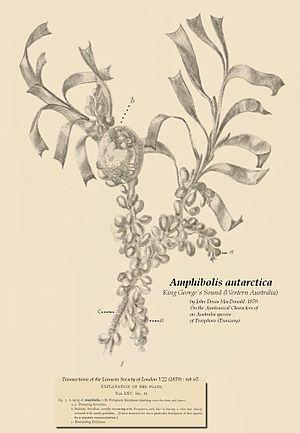
Une espèce autralienne de Perophora (Tunicier) fixée sur une pousse d'un Amphibolis antarctica
Amphibolis est un genre de plantes monocotylédones de la famille des Cymodoceaceae.
La famille des Cymodoceaceae est une famille de plantes monocotylédones qui comprend moins de vingt espèces réparties en 4-5 genres. Ce sont des plantes herbacées aquatiques marines, pérennes, rhizomateuses des zones sub-tropicales à tropicales. Leur rhizome est rampant, herbacé et monopodial, ou ligneusx et sympodial.